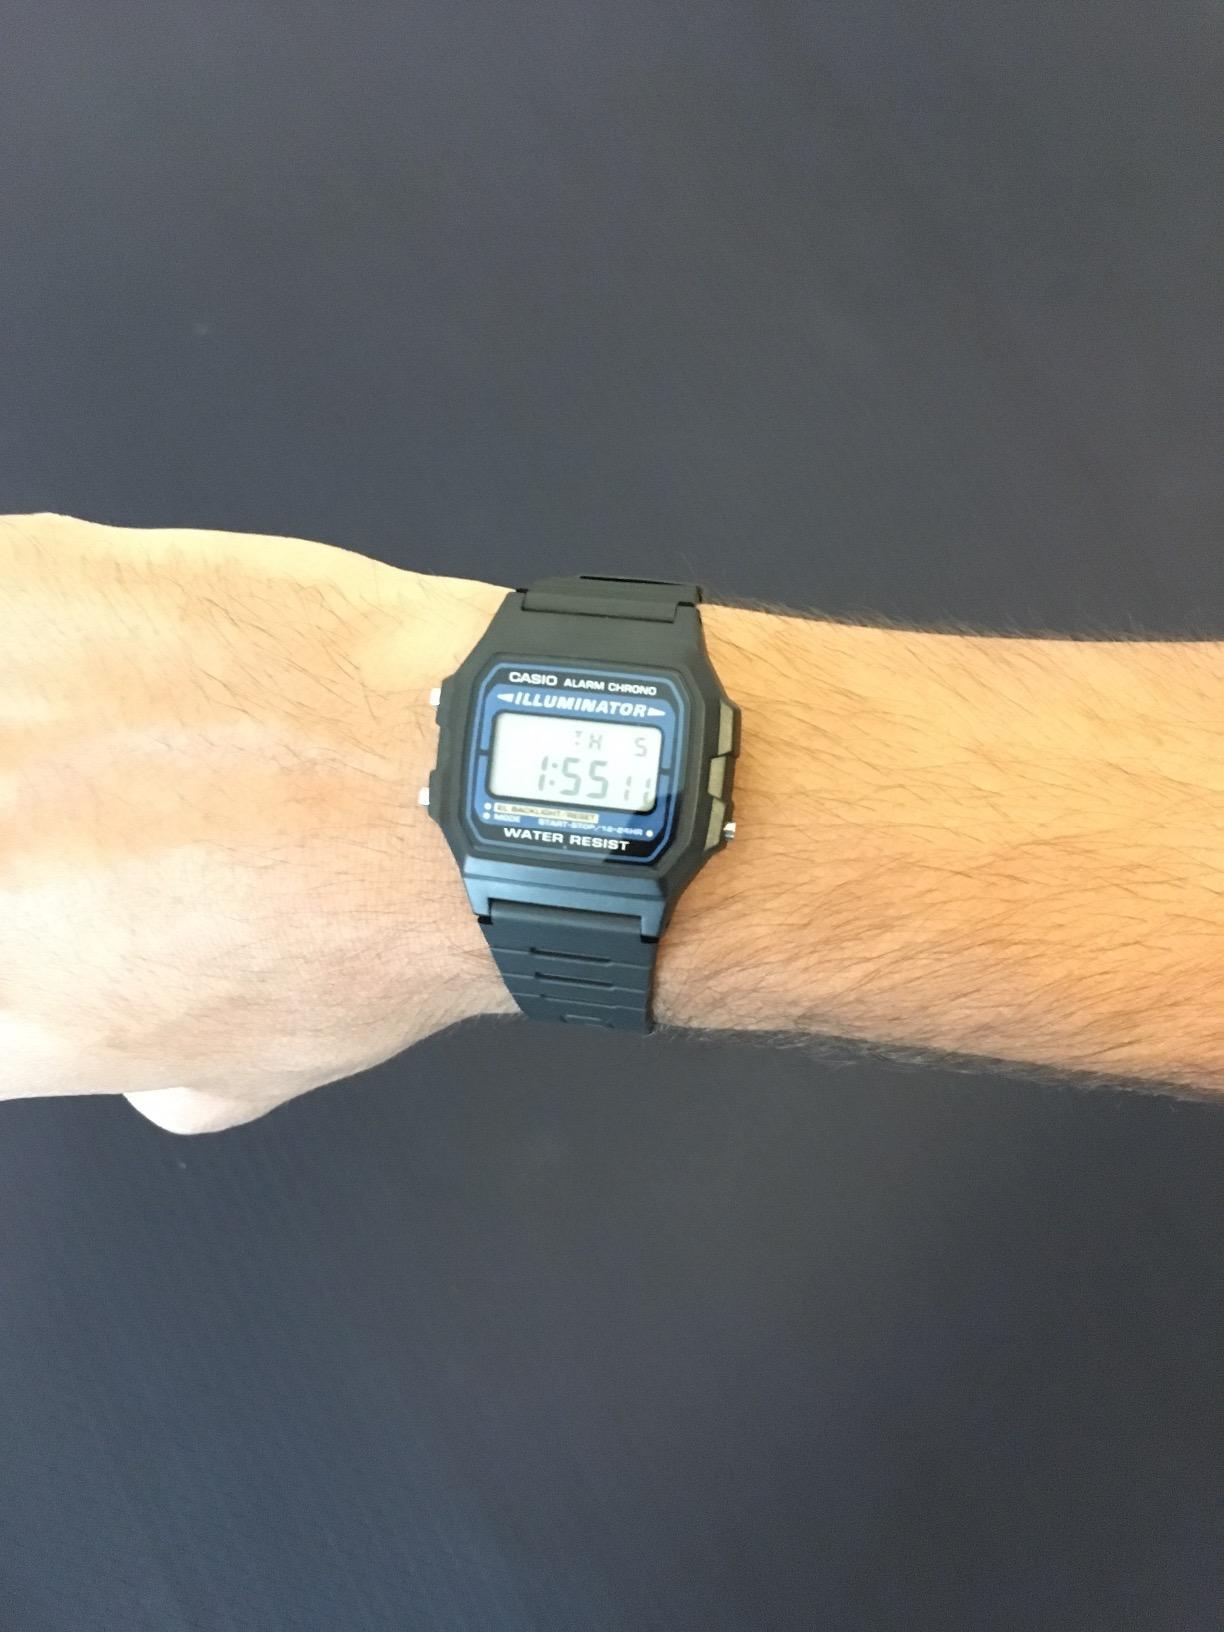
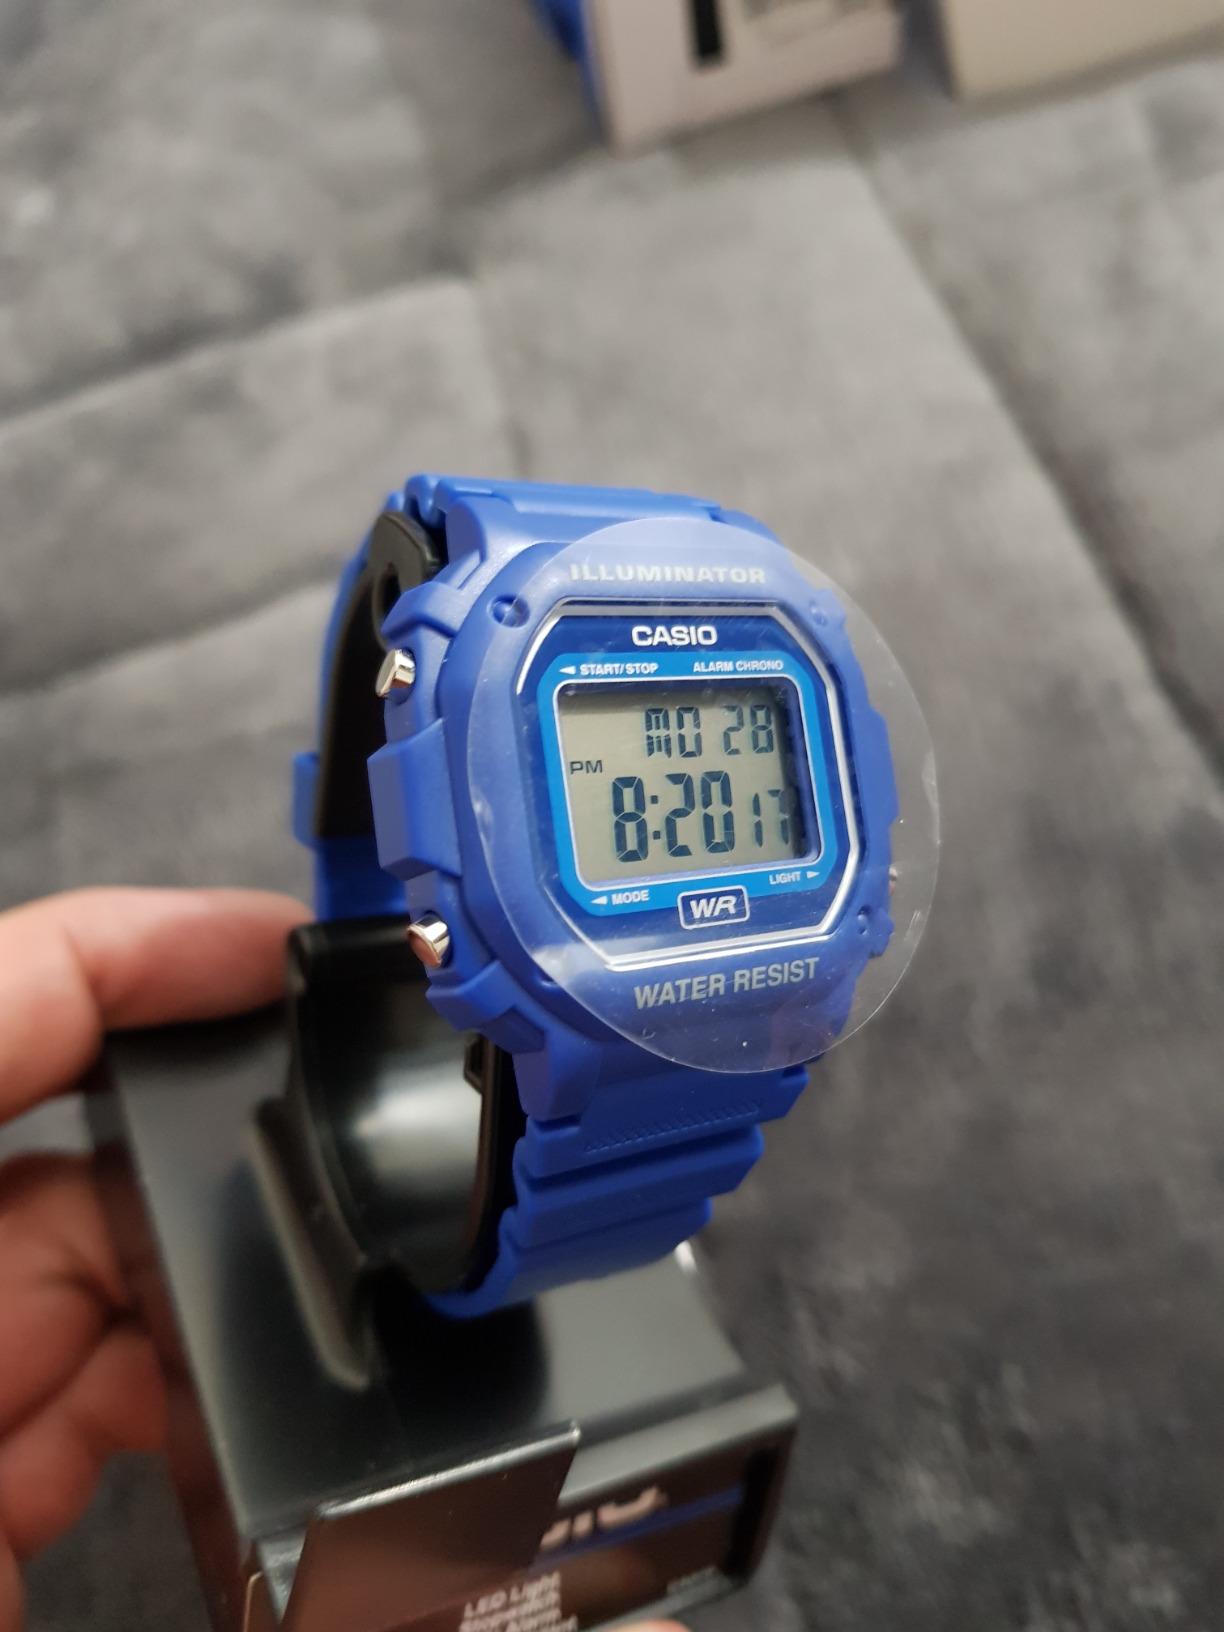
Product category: accessories_watch
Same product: no